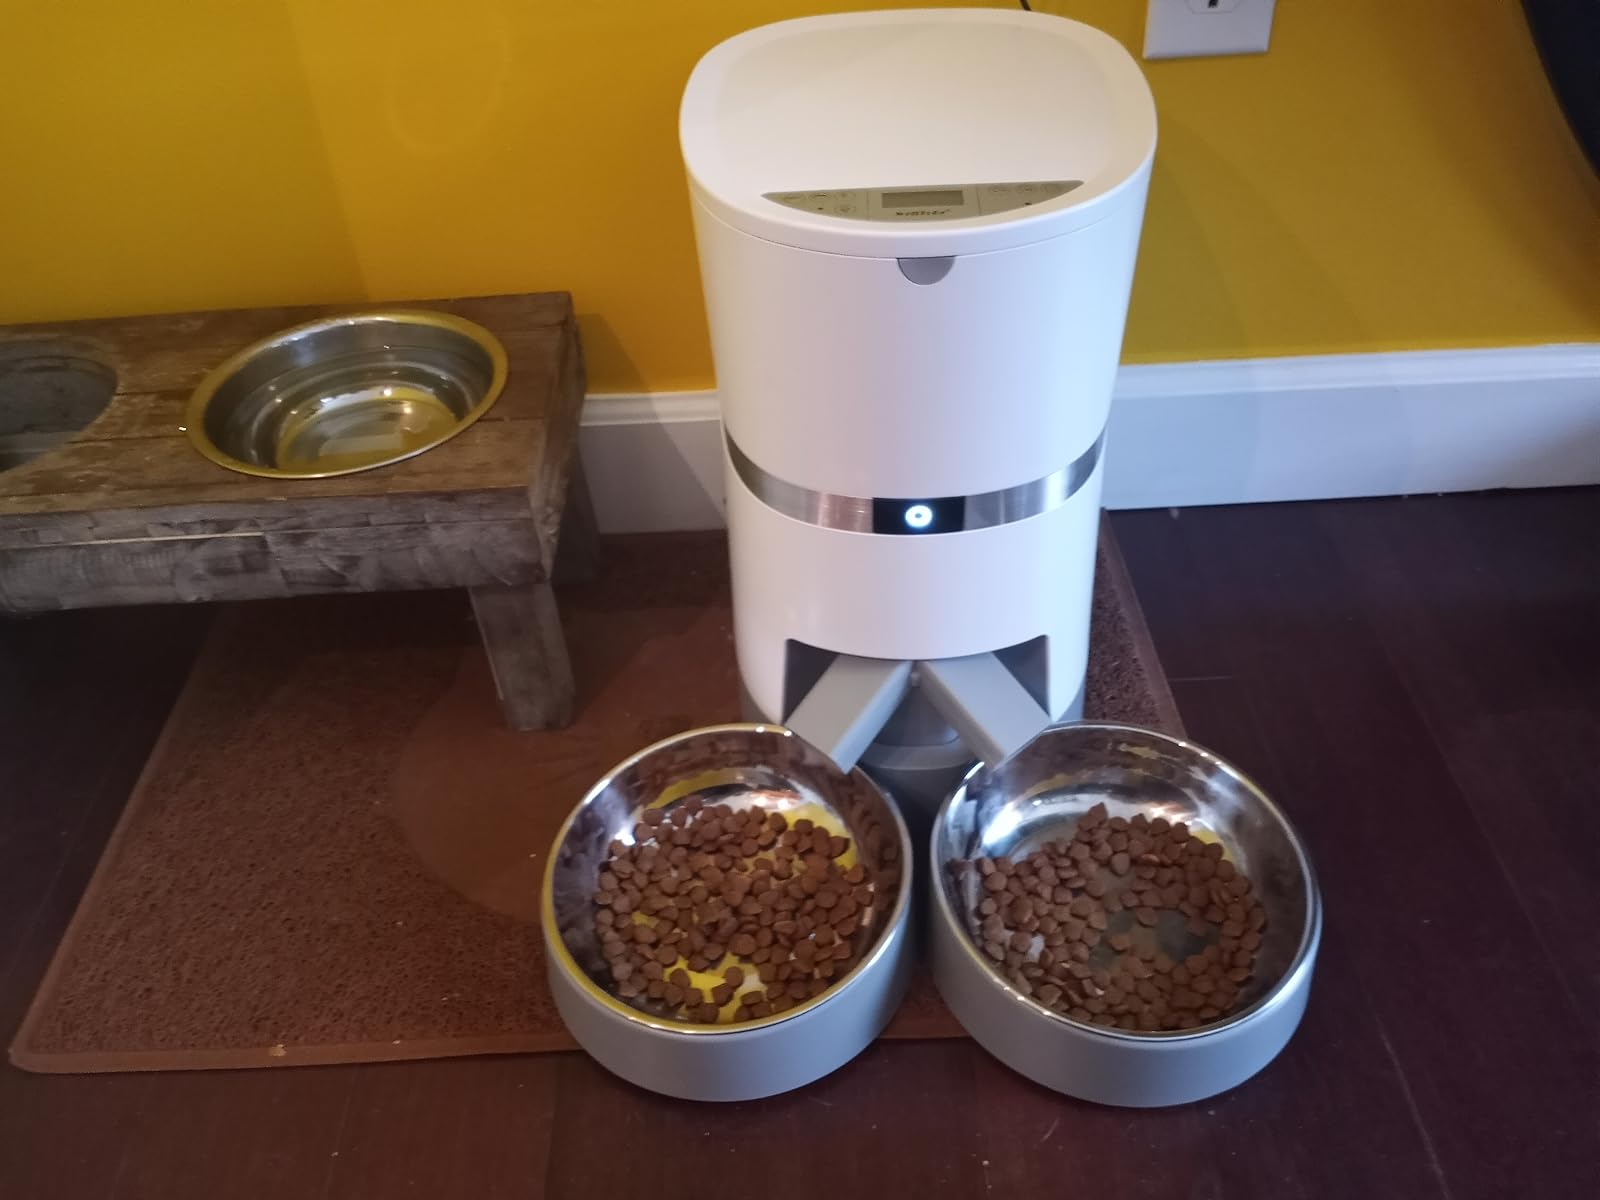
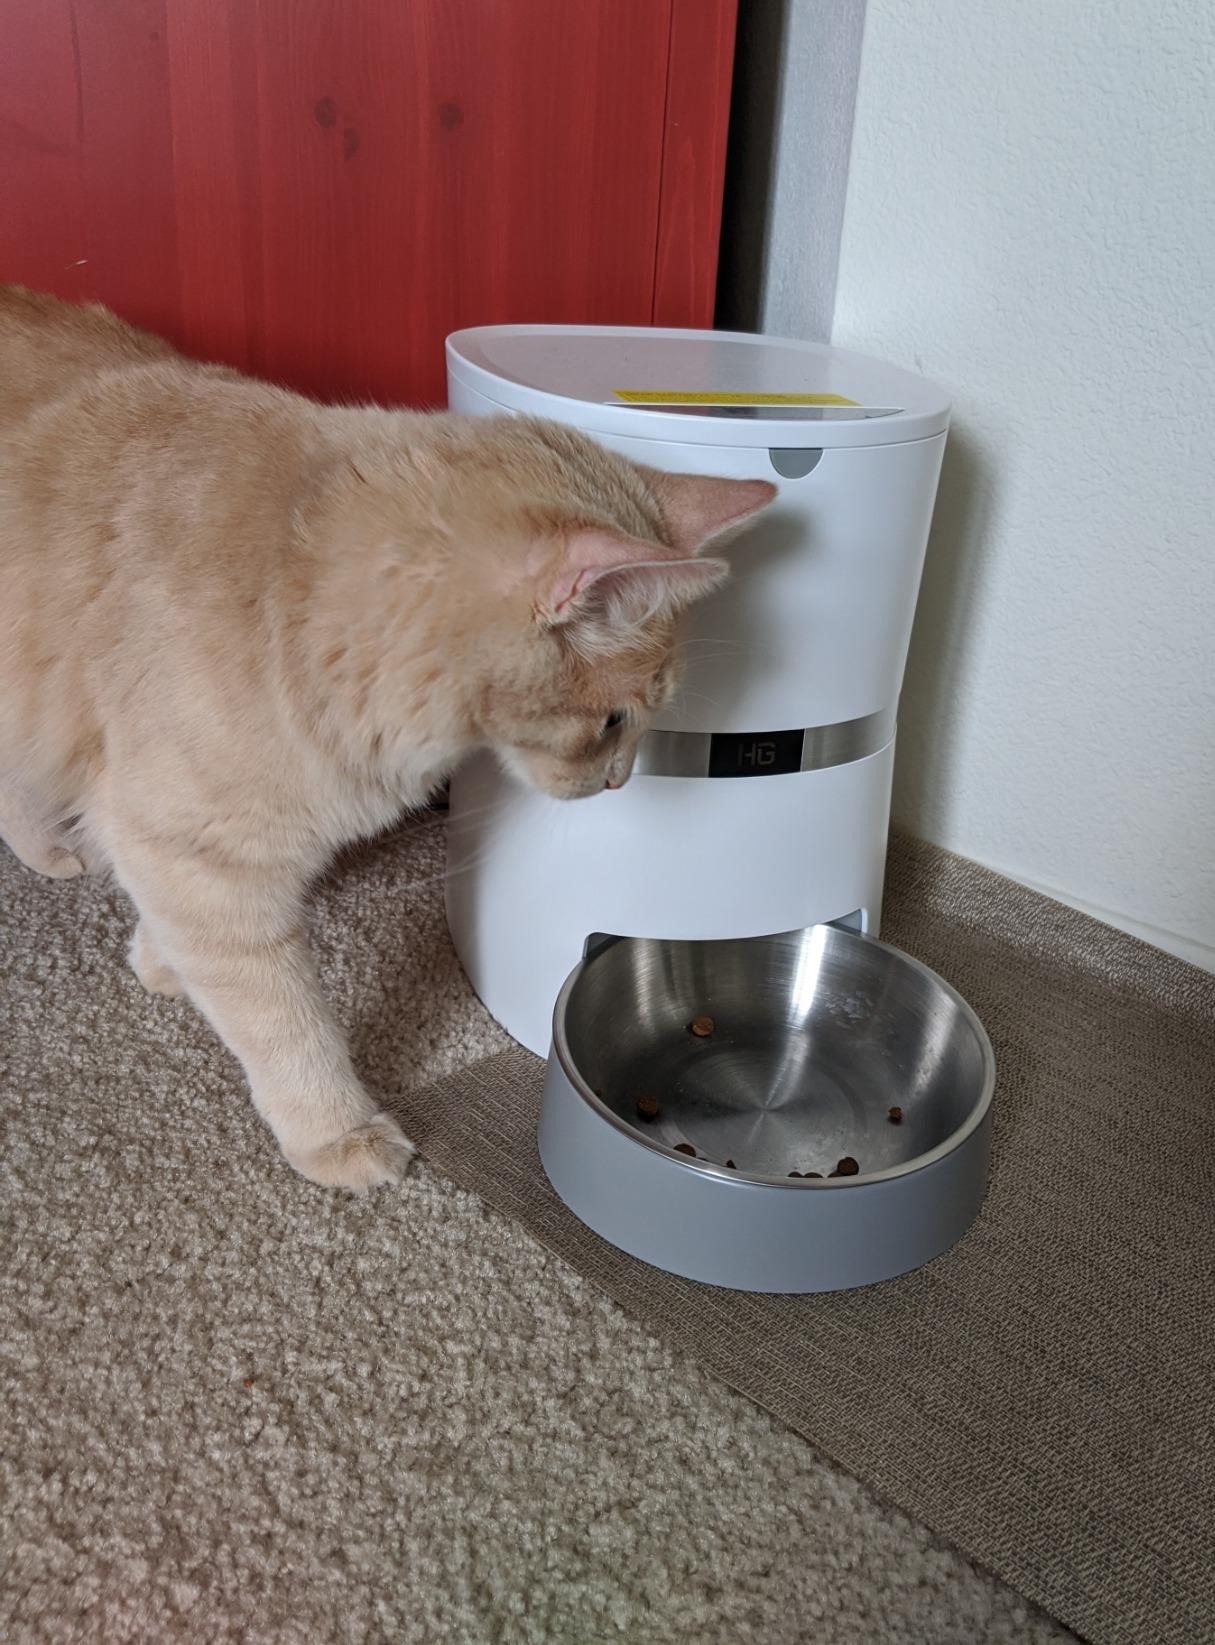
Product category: items_feeder
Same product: no